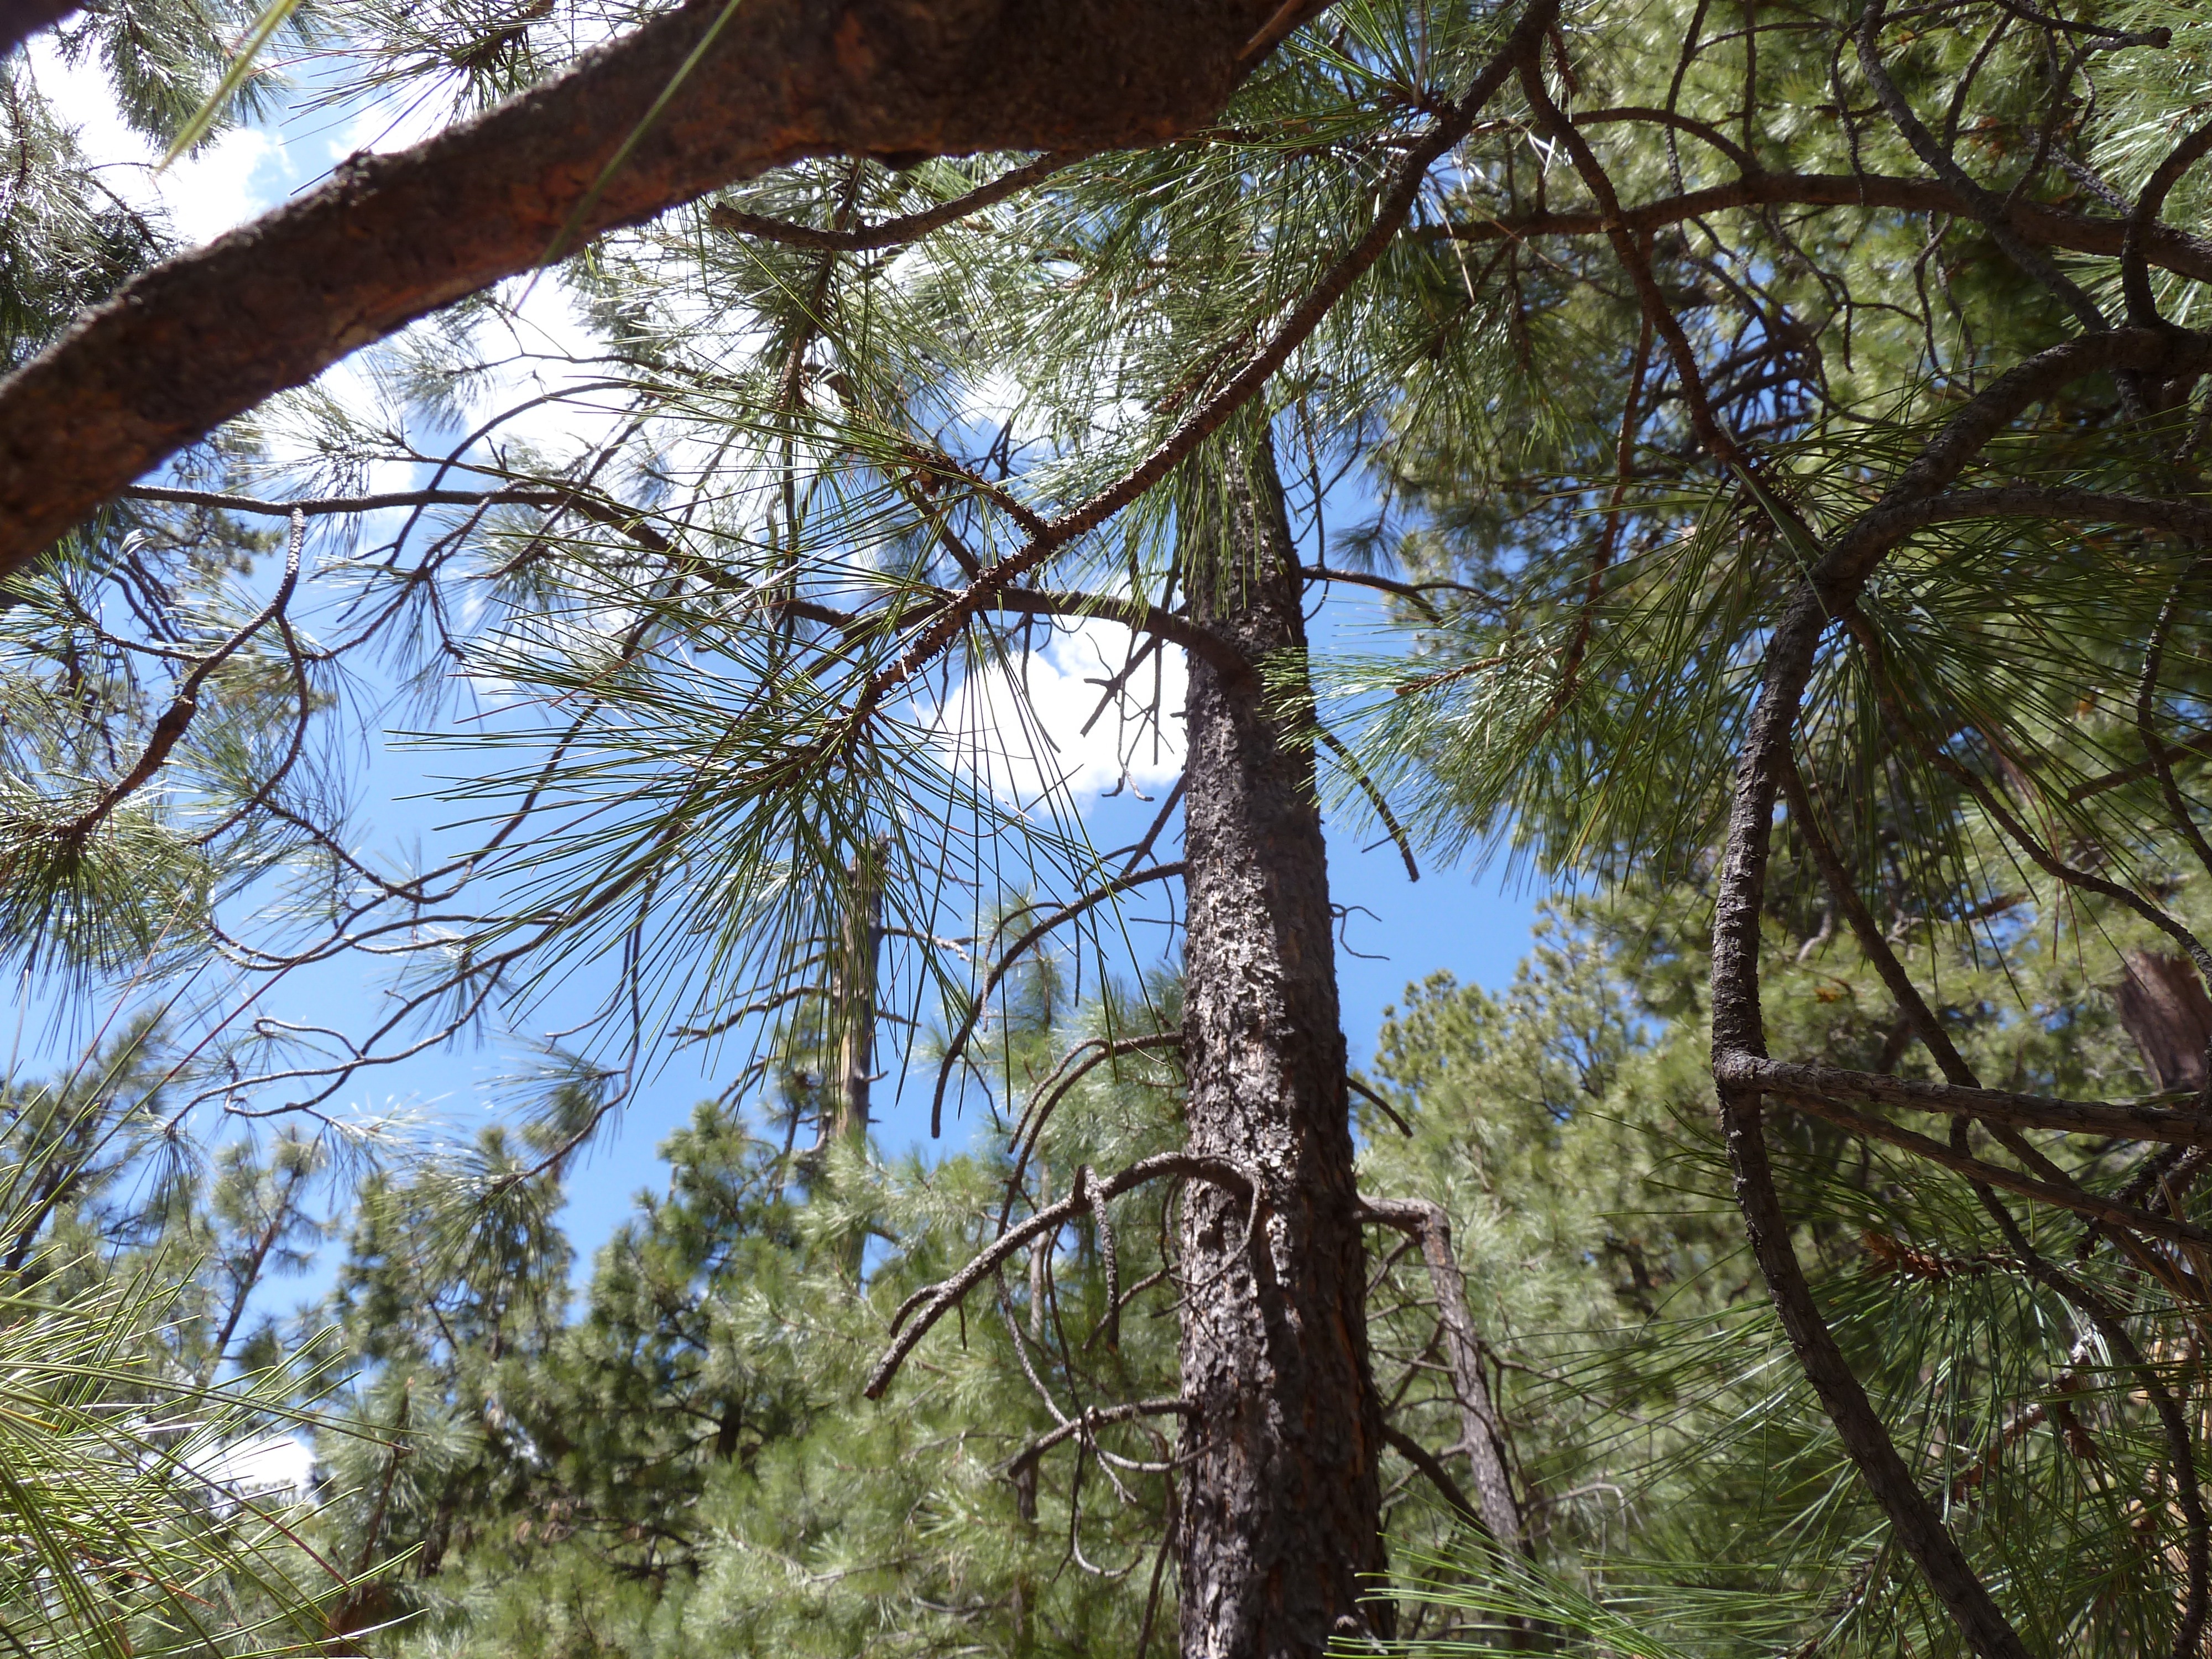
landscape, tree, nature, forest, wilderness, branch, plant, sky, white, leaf, flower, wild, green, fluffy, jungle, scenic, autumn, scenery, blue, flora, trees, leaves, woods, clouds, spruce, stems, branches, wooden, deciduous, woodland, habitat, woody, perennials, natural environment, woody plant